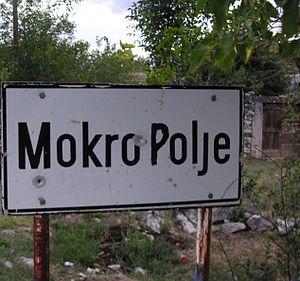
Mokro Polje est une localité de la municipalité d'Ervenik dans le comitat de Šibenik-Knin en Croatie. En 2001 la localité comptait 211 habitants.